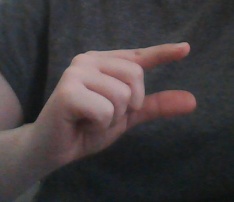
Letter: dal